Baháʼí Faith in fiction

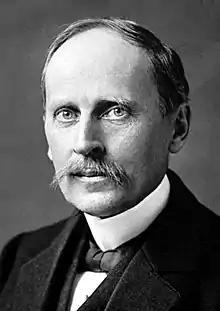
Romain Rolland

In 1959, "Come Back, Africa," a film about Apartheid, mentions the religion as part of the discussion on the philosophical underpinnings of how the Africans were to respond to the challenge of Apartheid. The mention of the religion begins about 1 hr. 10 min into the film, after the performance of Miriam Makeba. It is not known if the cause of the mention of the religion was scripted or improvised, and if by the choice of Lionel Rogosin, the filmmaker (who may have encountered the religion in Israel or the USA) or the Africans themselves because of their exposure to the religion in the country.